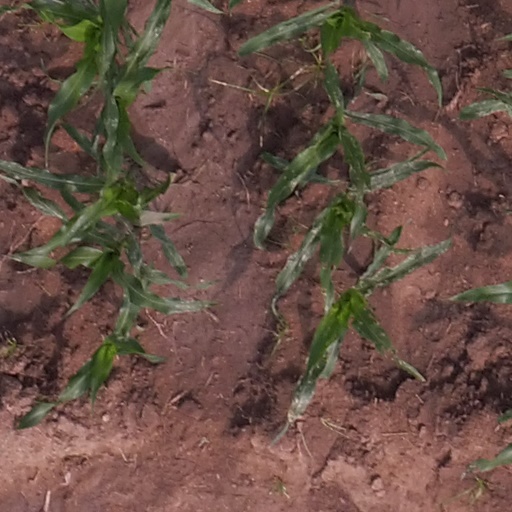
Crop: maize; corn